Riin Tamm

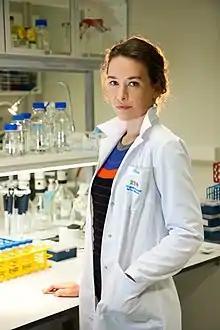

Riin Tamm (born 12 August 1981) is an Estonian geneticist and a proponent of science in popular culture. She is head of the Department of Youth and Talent Policy within the Estonian Ministry of Education and Research. She has previously served as the director of the University of Tartu Youth Academy.